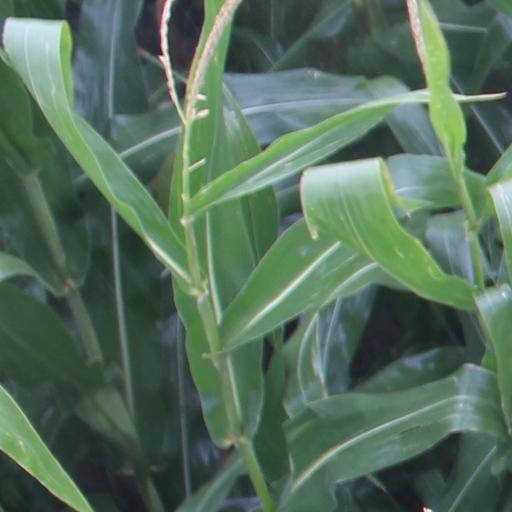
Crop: maize; corn